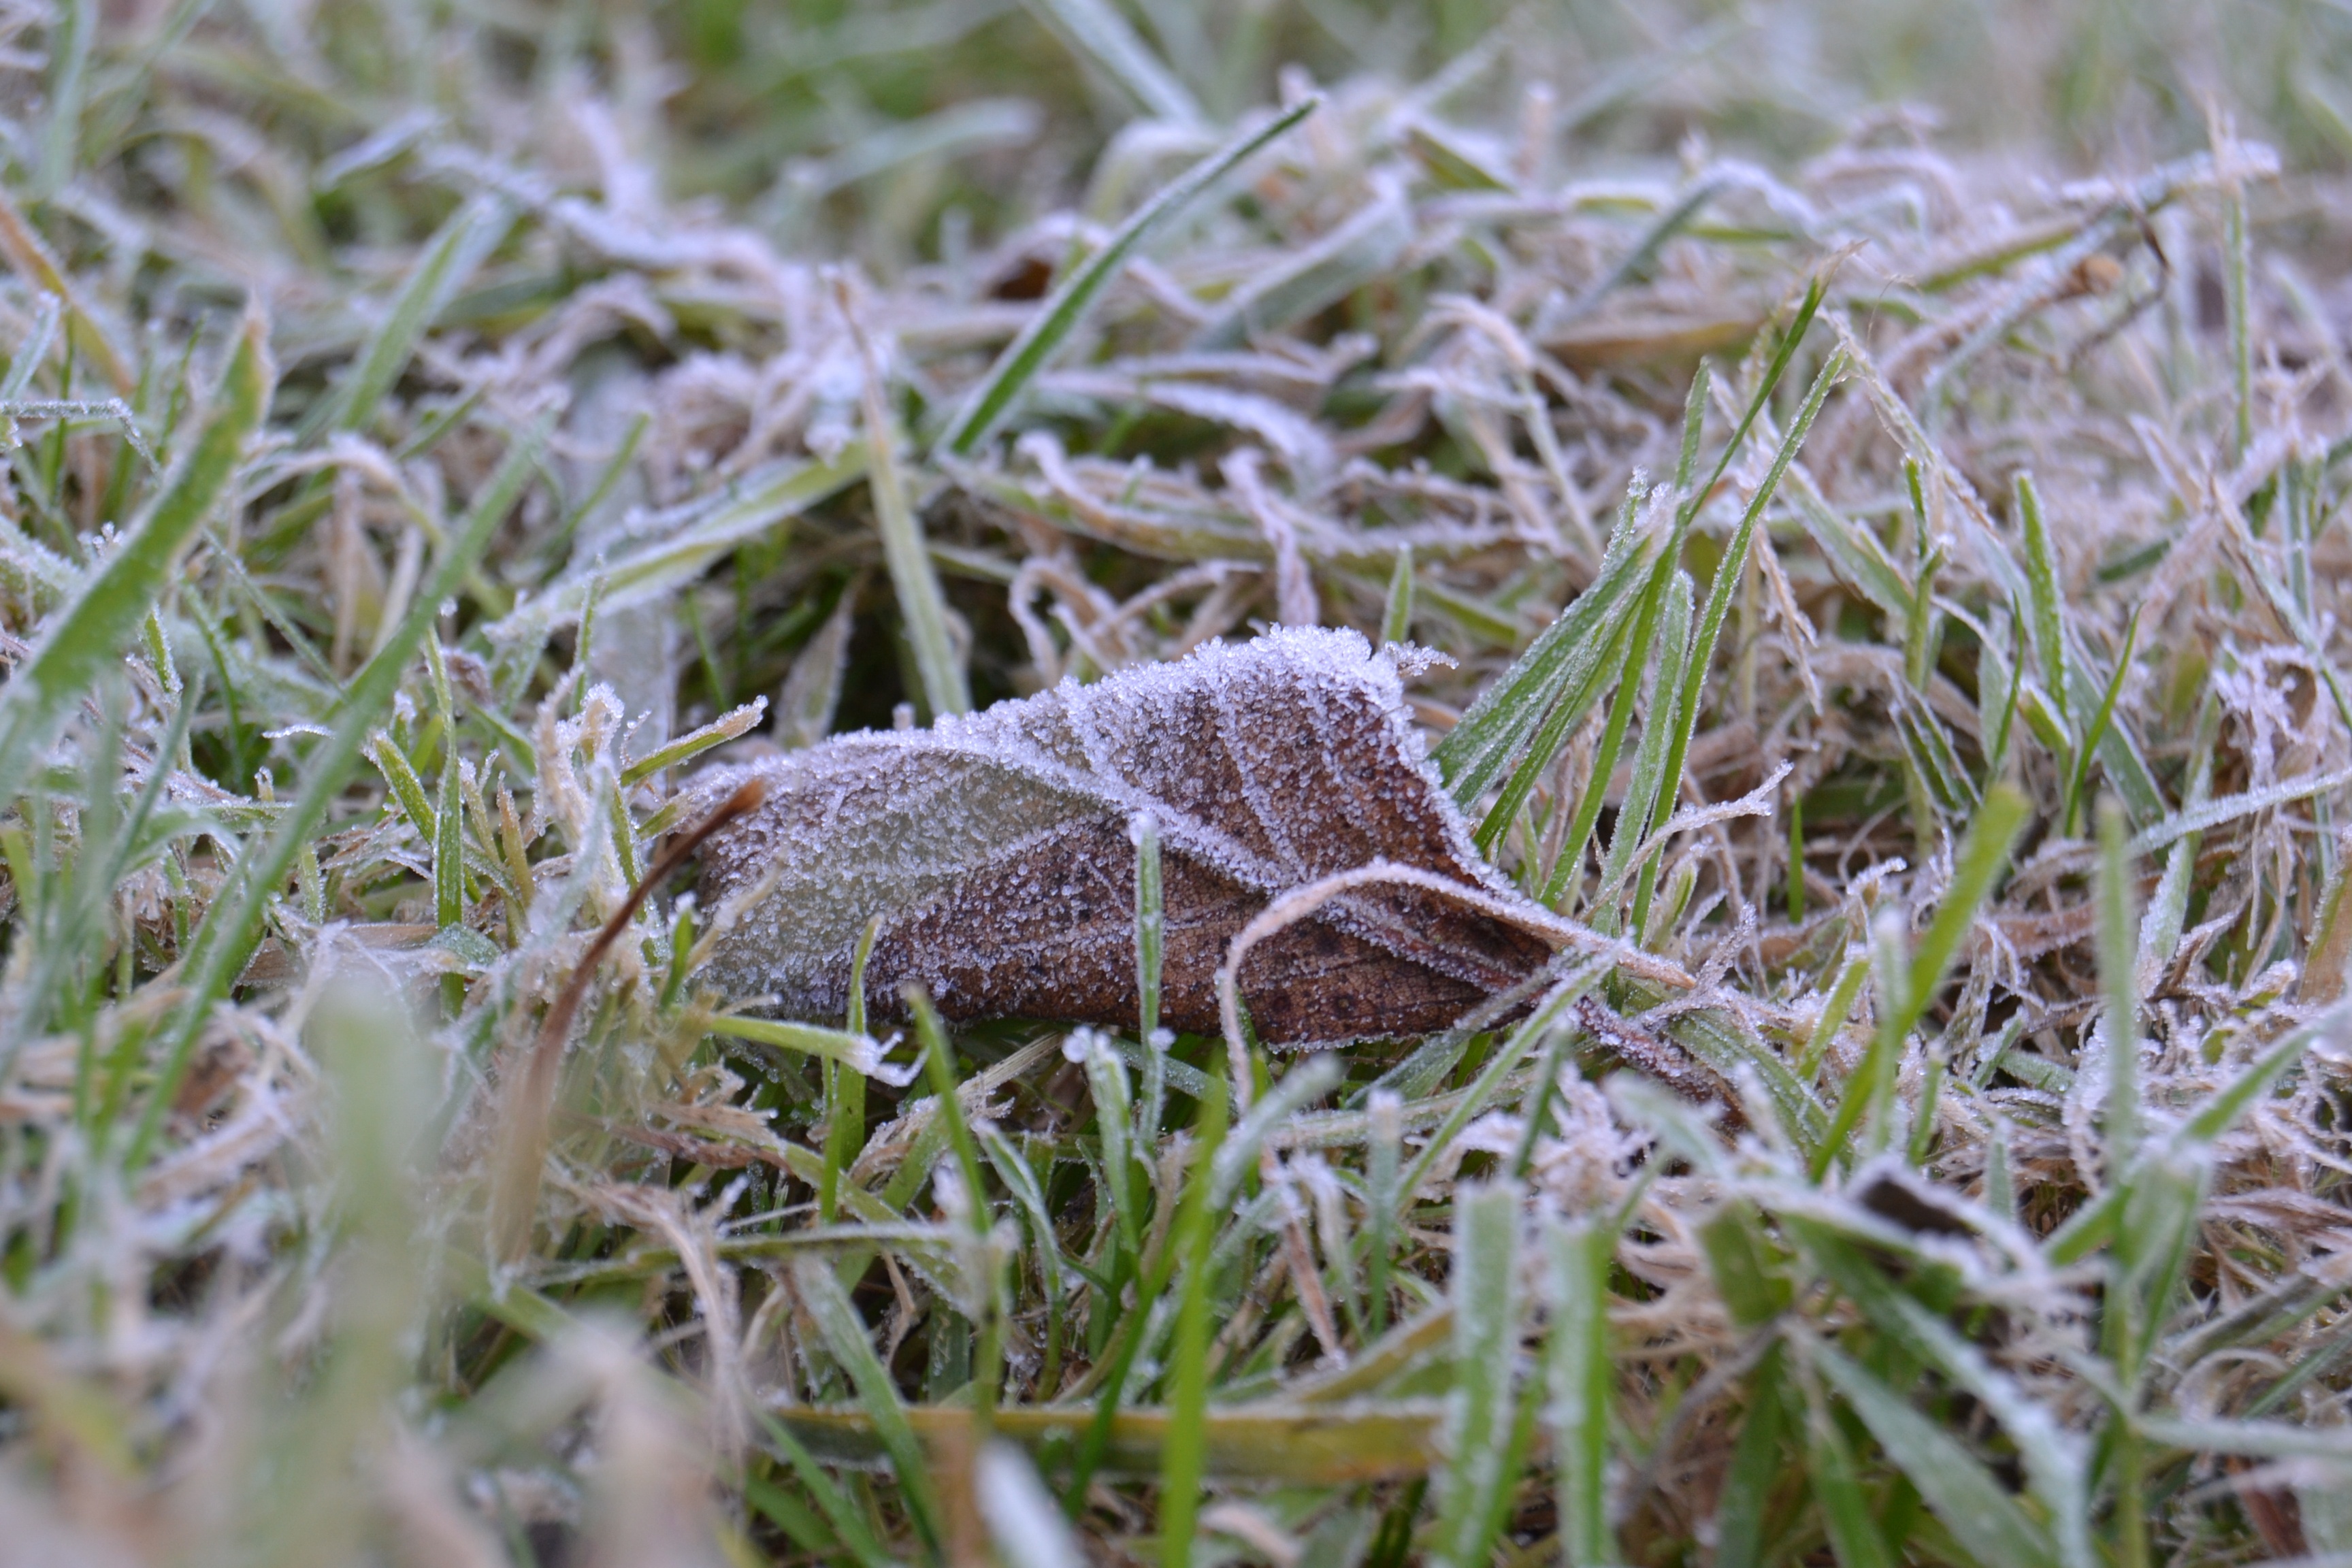
nature, grass, plant, lawn, leaf, flower, frost, wildlife, flora, fauna, invertebrate, sheet, icing, macro photography, grass family